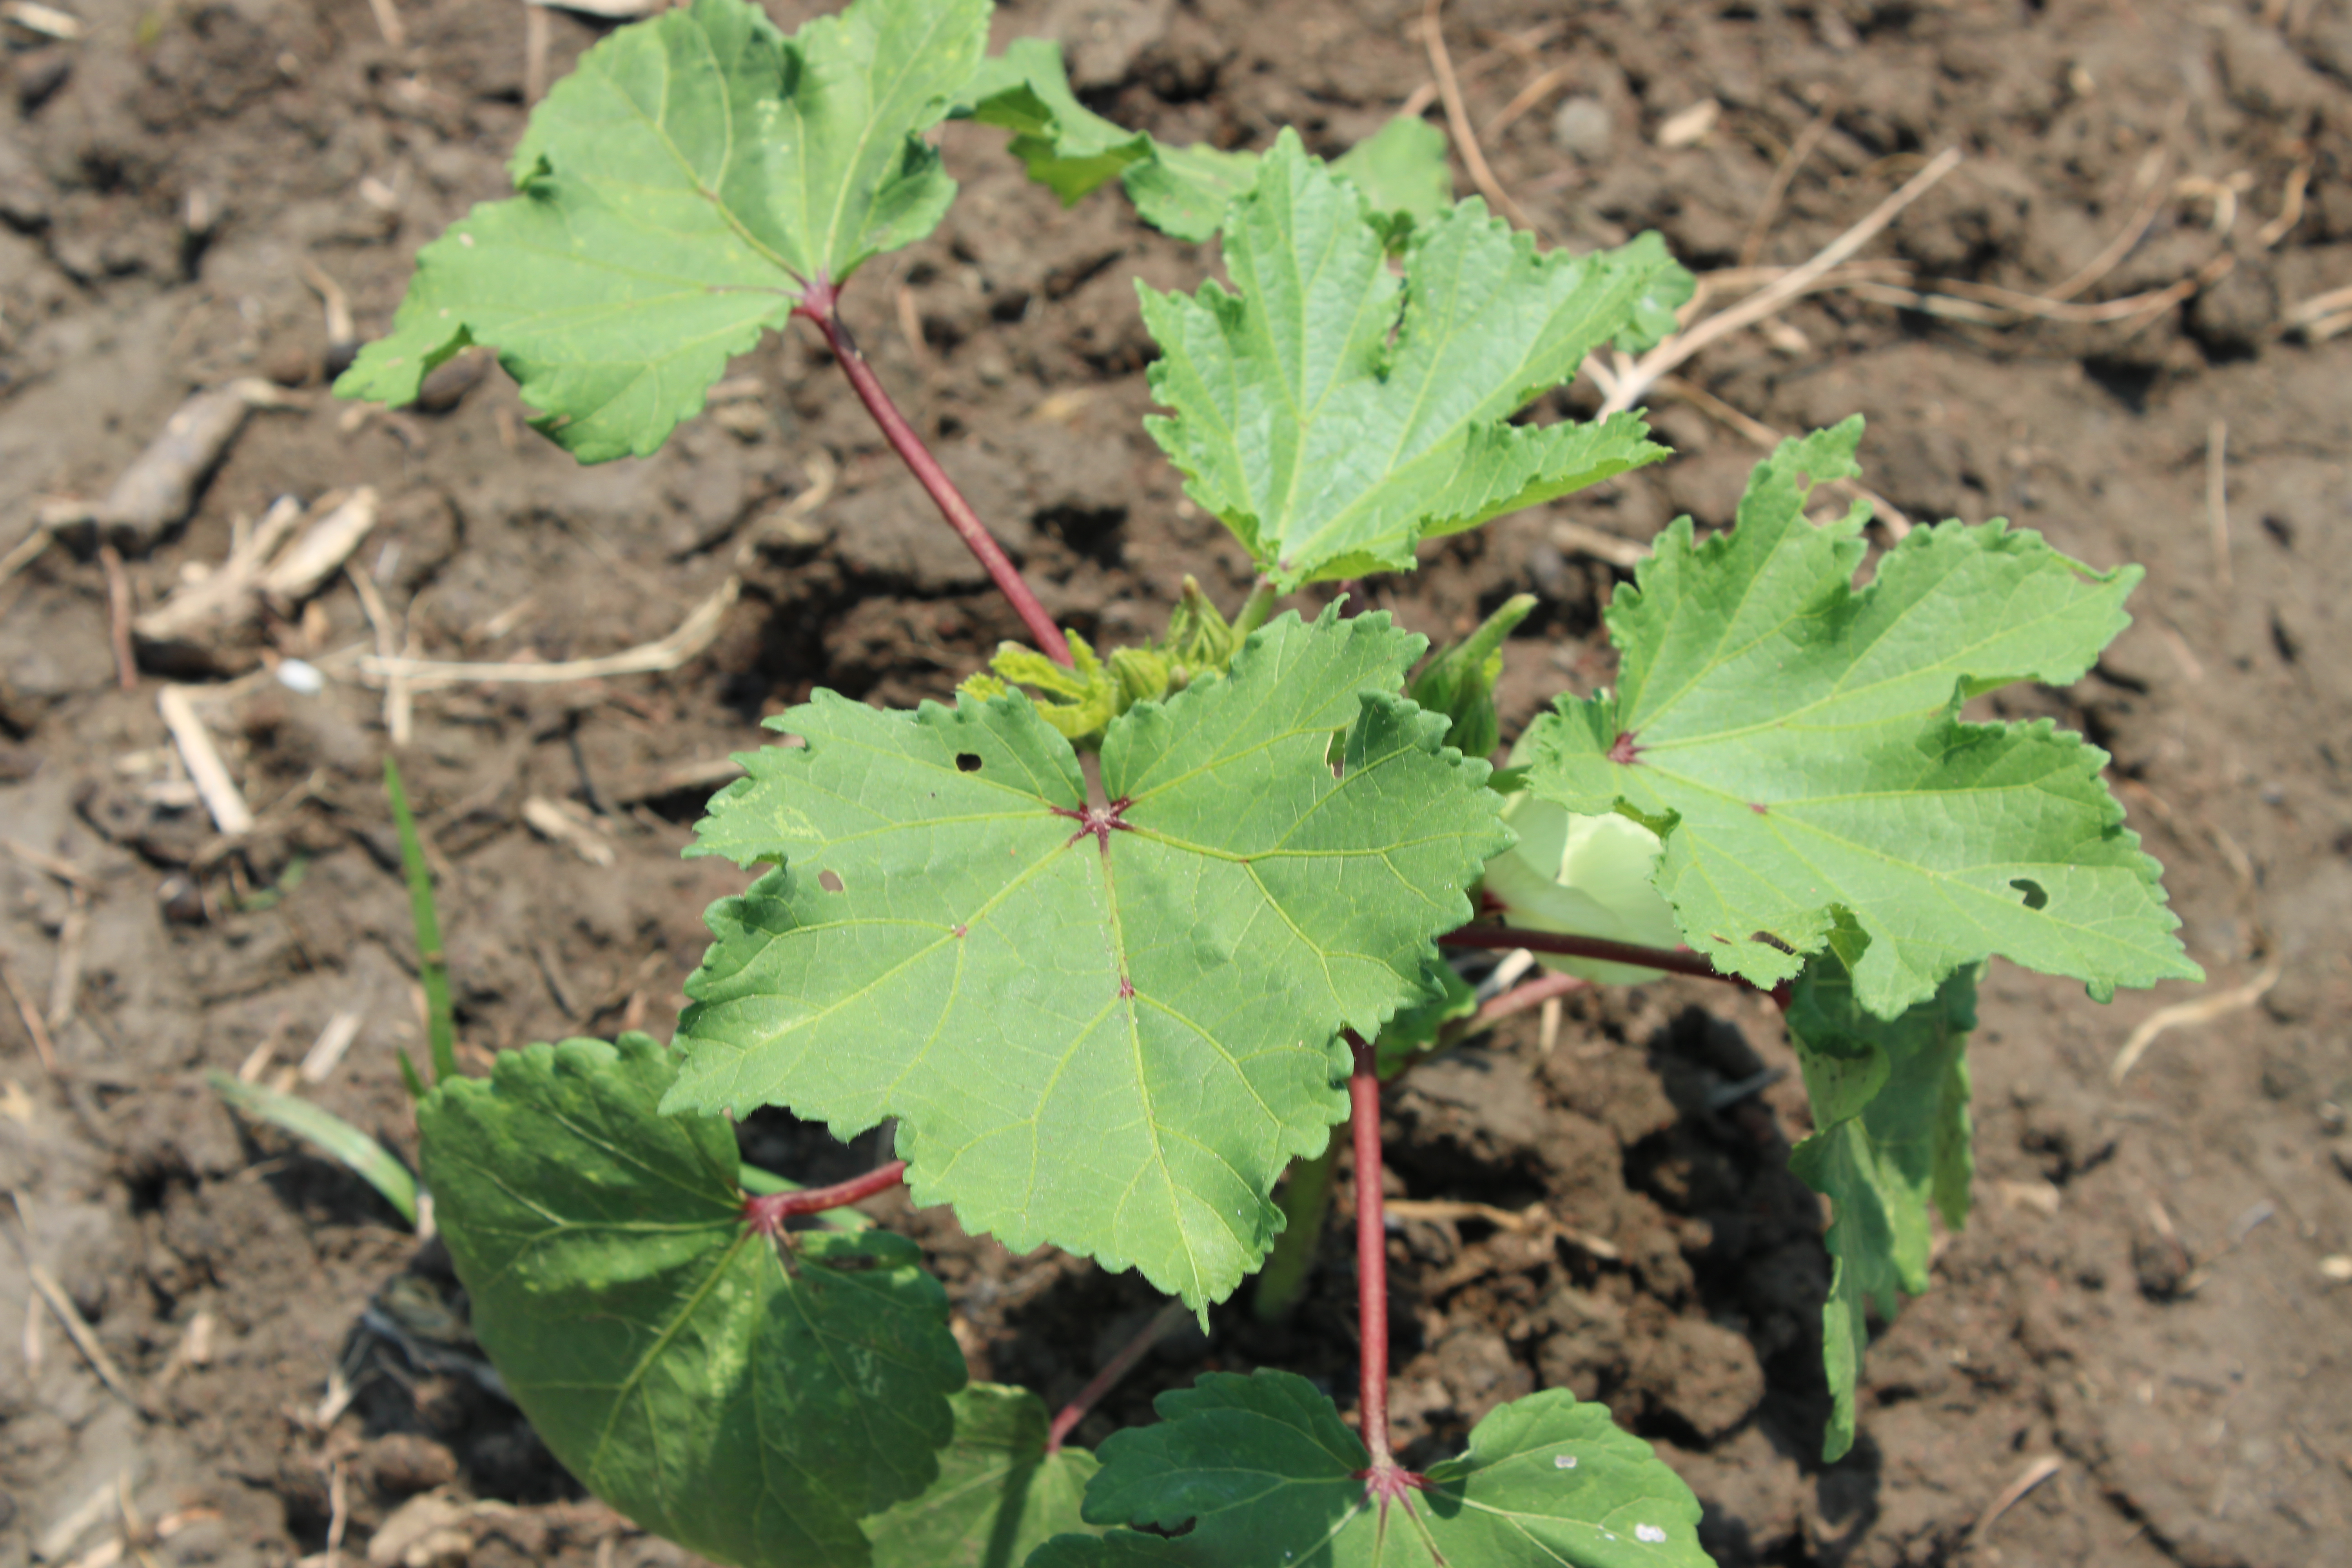
Label: Alternaria Leaf Spot